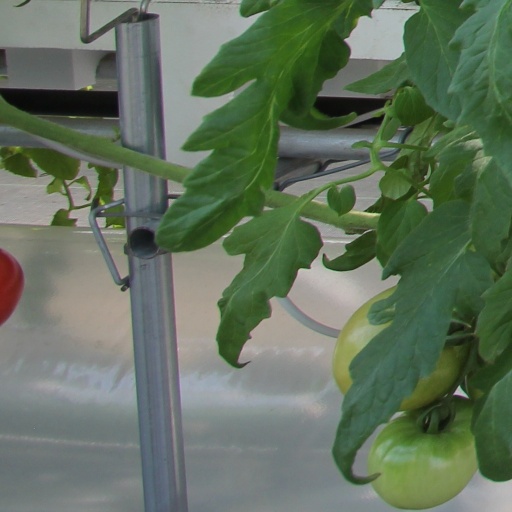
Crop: tomato